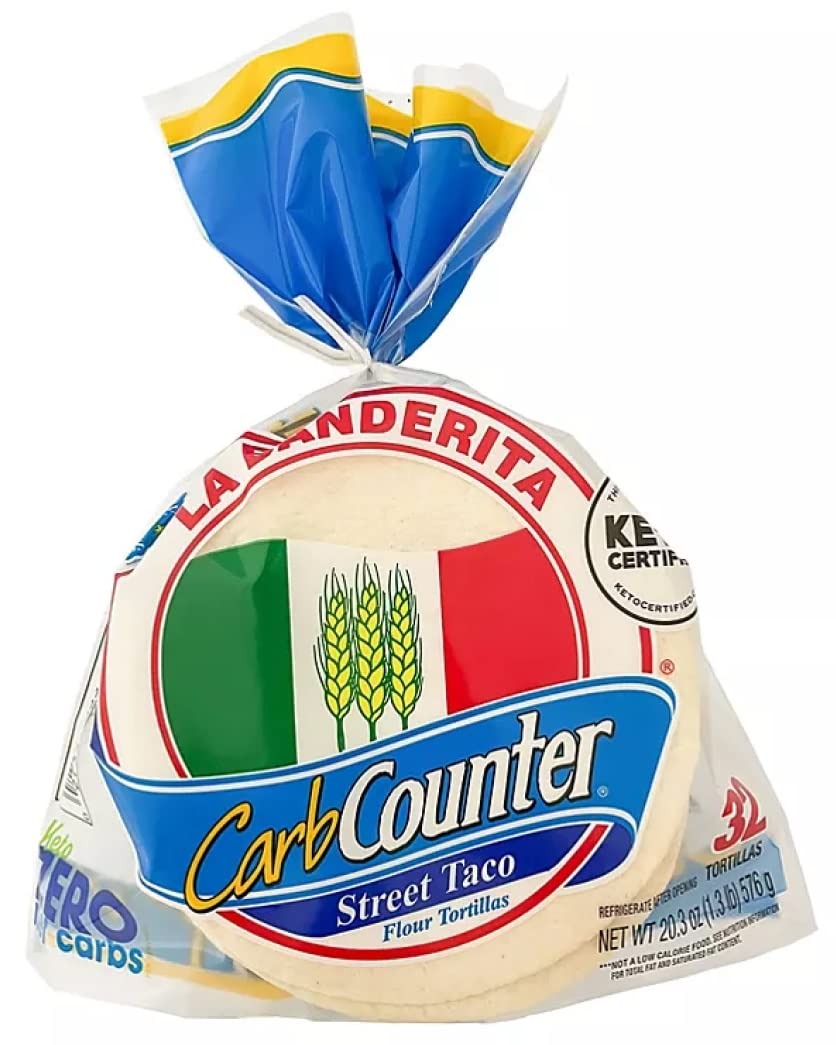
Item Name: La Banderita Carb Counter® Street Taco Flour Tortillas - 0g Net Carbs - Keto Friendly - 4.5" - 32 Count Family Size, 20.3 oz.
Bullet Point 1: Kosher
Bullet Point 2: Keto
Bullet Point 3: No Added Sugars
Product Description: 0 g of net carbs per serv. (Calculating the effective carb count per tortilla. 5 g total carbs - 5 g dietary fiber = 0 g net carbs per serving). This product is Keto Certified. kitocertified.com. Keto zero. No sugar added (Not a low-calorie food. See nutrition information for total fat, and saturated fat content). Surclose-free. No artificial sugar added (Not a low-calorie food. See nutrition information for total fat, and saturated fat content). The Keto Certification: With the Keto certifications, we are able to address consumers dietary needs and desire for transparency. We want our consumers to feel assured seeing the keto certification on our products. The Keto Certified program was launched in 2016 and was the first keto certification offered, worldwide. It is a third-party certification organization. Write standards for paleo, keto and grain free diets. Perform and audit brands to ensure that they comply with standards meet the federally mandated requirements of an organization holding a certification mark under 15 U.S.C. Authentic tortillas. No hydrogenated oils. No bleached flour. www.olemex.com. Connect with us: Facebook. YouTube. Instagram. Product questions or comments? Email: consumercare(at)olemexicanfoods.net. All other inquiries, please contact our corporate office at: (770) 582-9200. Weekdays 8:00 am to 5:00 pm ET. For great recipe ideas visit: www.olemex.com. Dispose of properly. Recyclable. Manufactured in USA.
Value: 20.3
Unit: Ounce

Price: 12.74